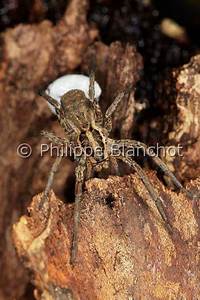
Label: ragno